Mount Kozyak

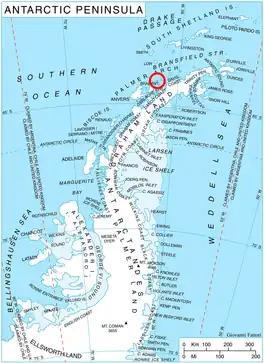
Location of Liège Island in the Antarctic Peninsula region.

Mount Kozyak is the ice-covered peak rising to 709 m in Brugmann Mountains on Liège Island in the Palmer Archipelago, Antarctica. It surmounts Coria Cove to the northeast, Beripara Cove to the south and Sigmen Glacier to the northwest.